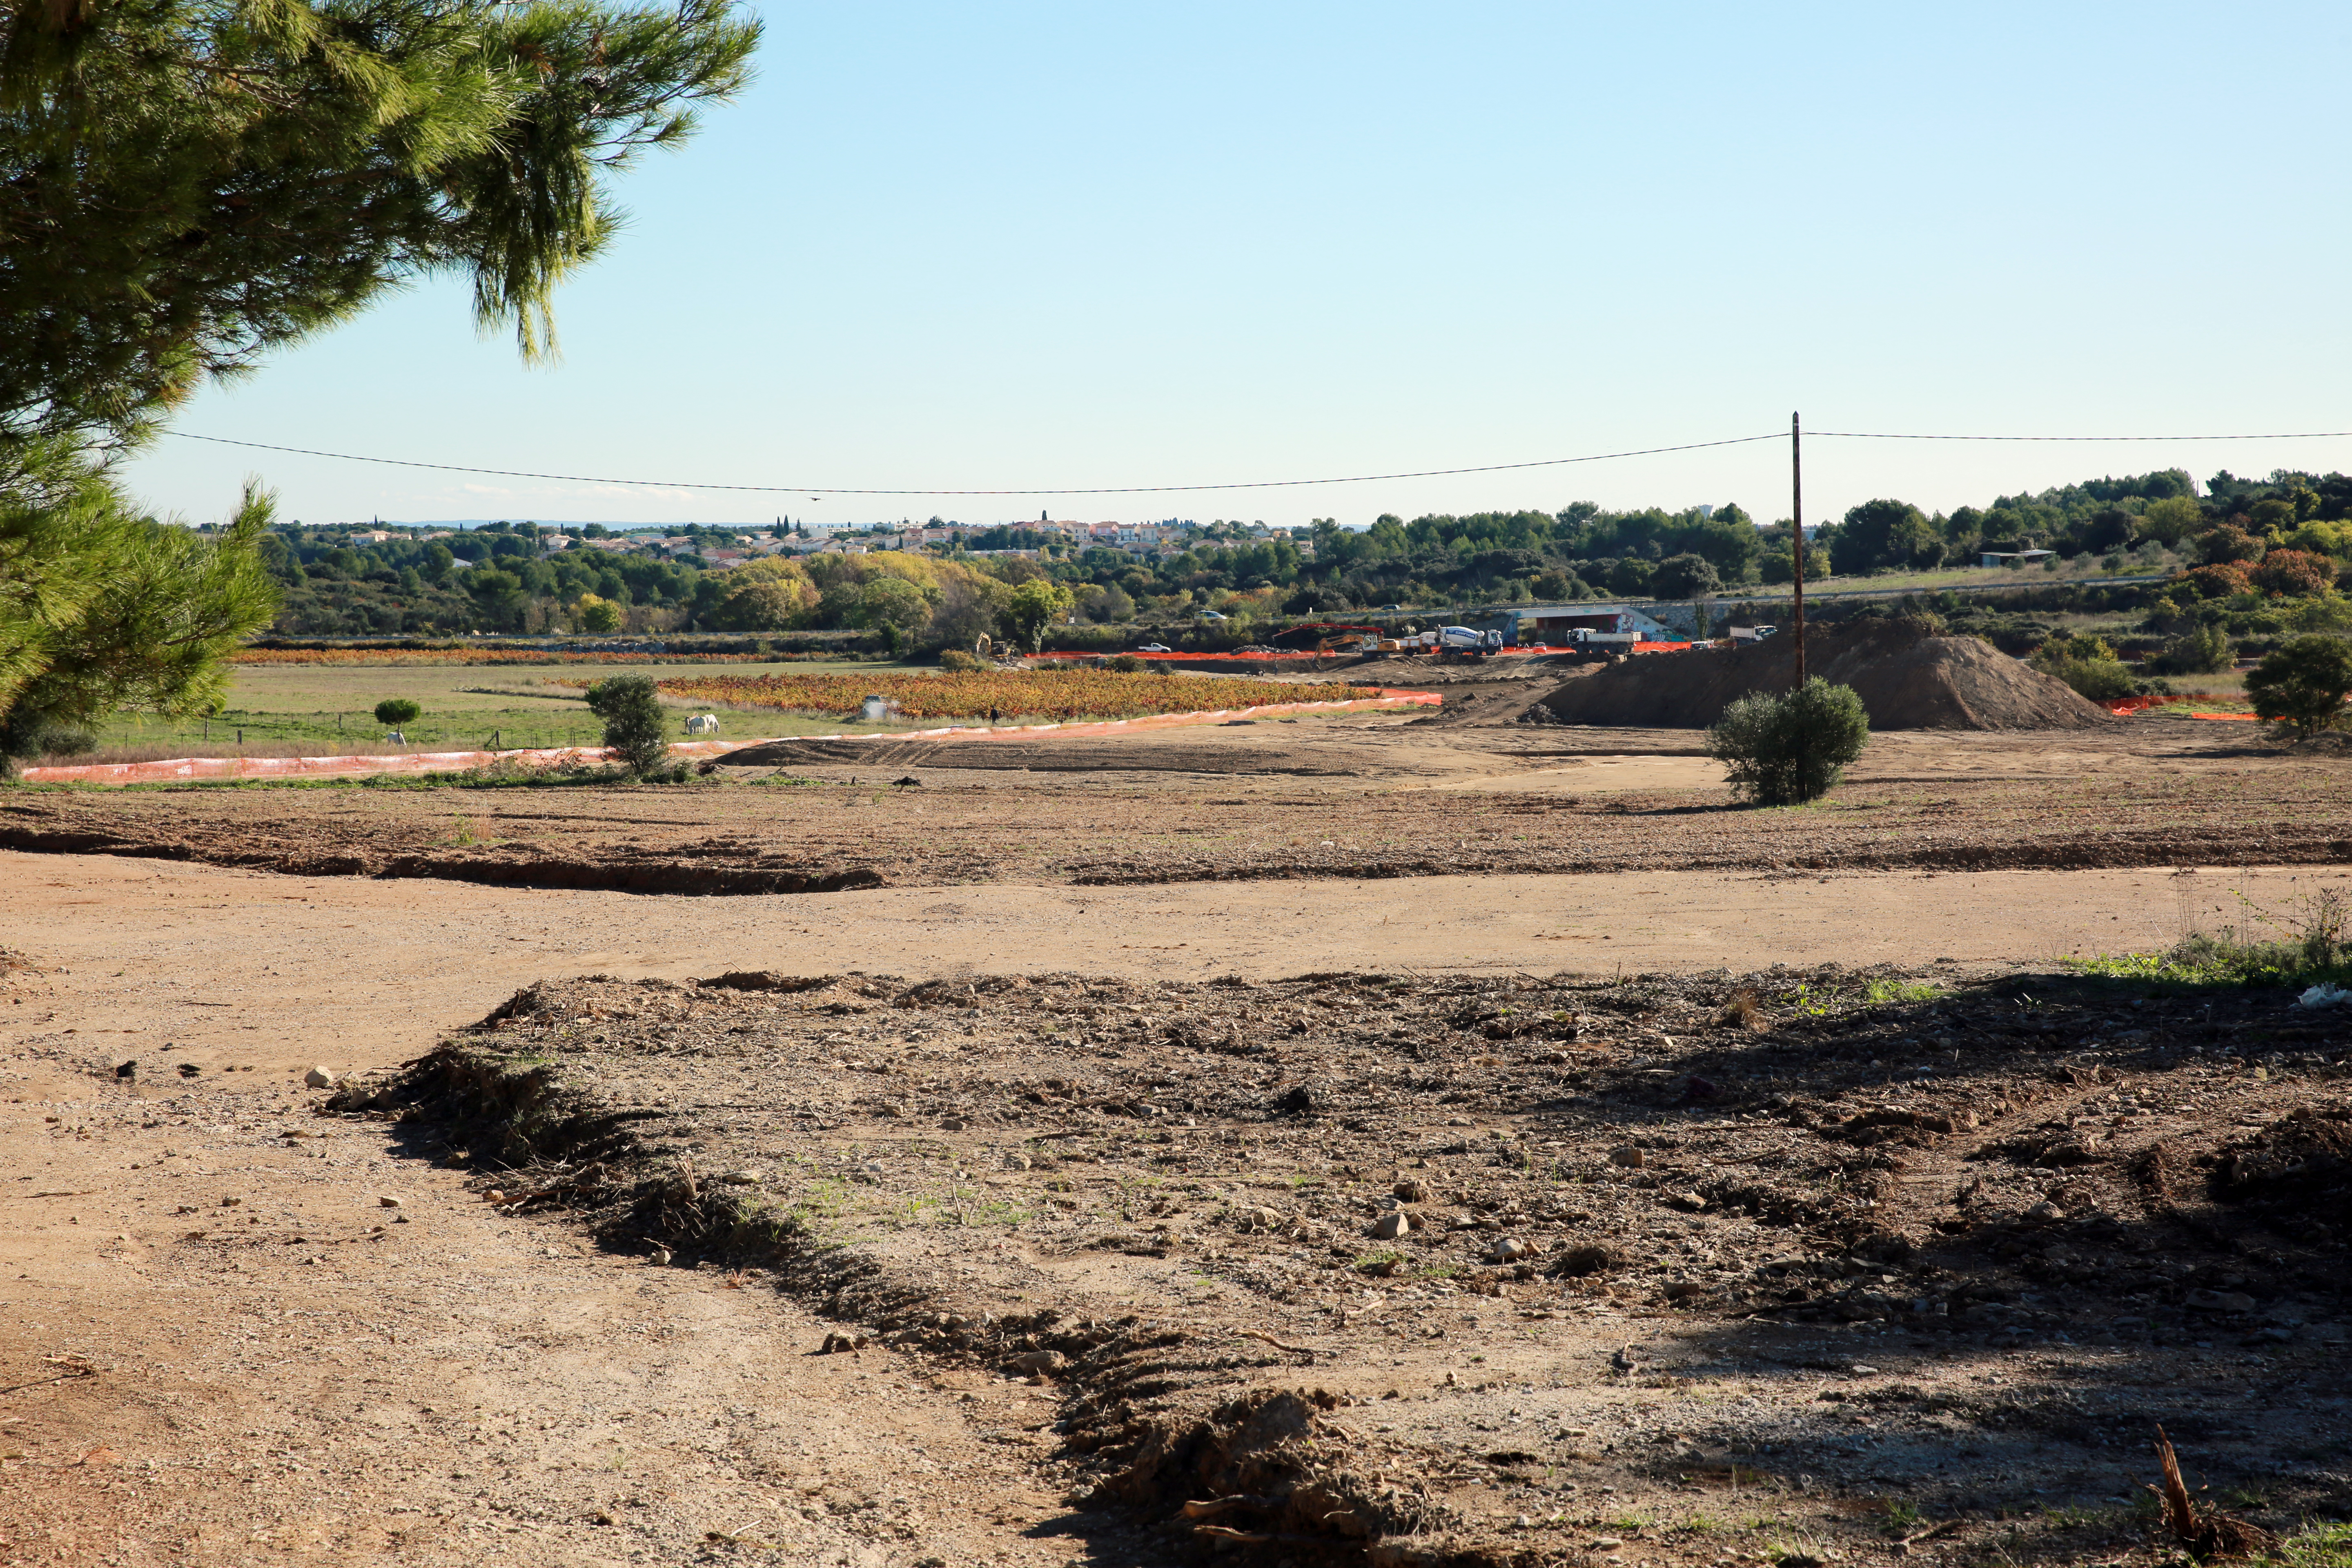
landscape, field, farm, france, europe, canon, soil, agriculture, midi, montpellier, campagne, southfrance, mditerrane, languedocroussillon, jacou, constructions, exterieur, garrigues, frankreich, pindes, caterpillars, vignes, villes, chevaux, terrains, urbanisation, chantiers, cits, engins, castelnaulelez, avance, recul, promoteurs, disparitions, btonisations, rural area